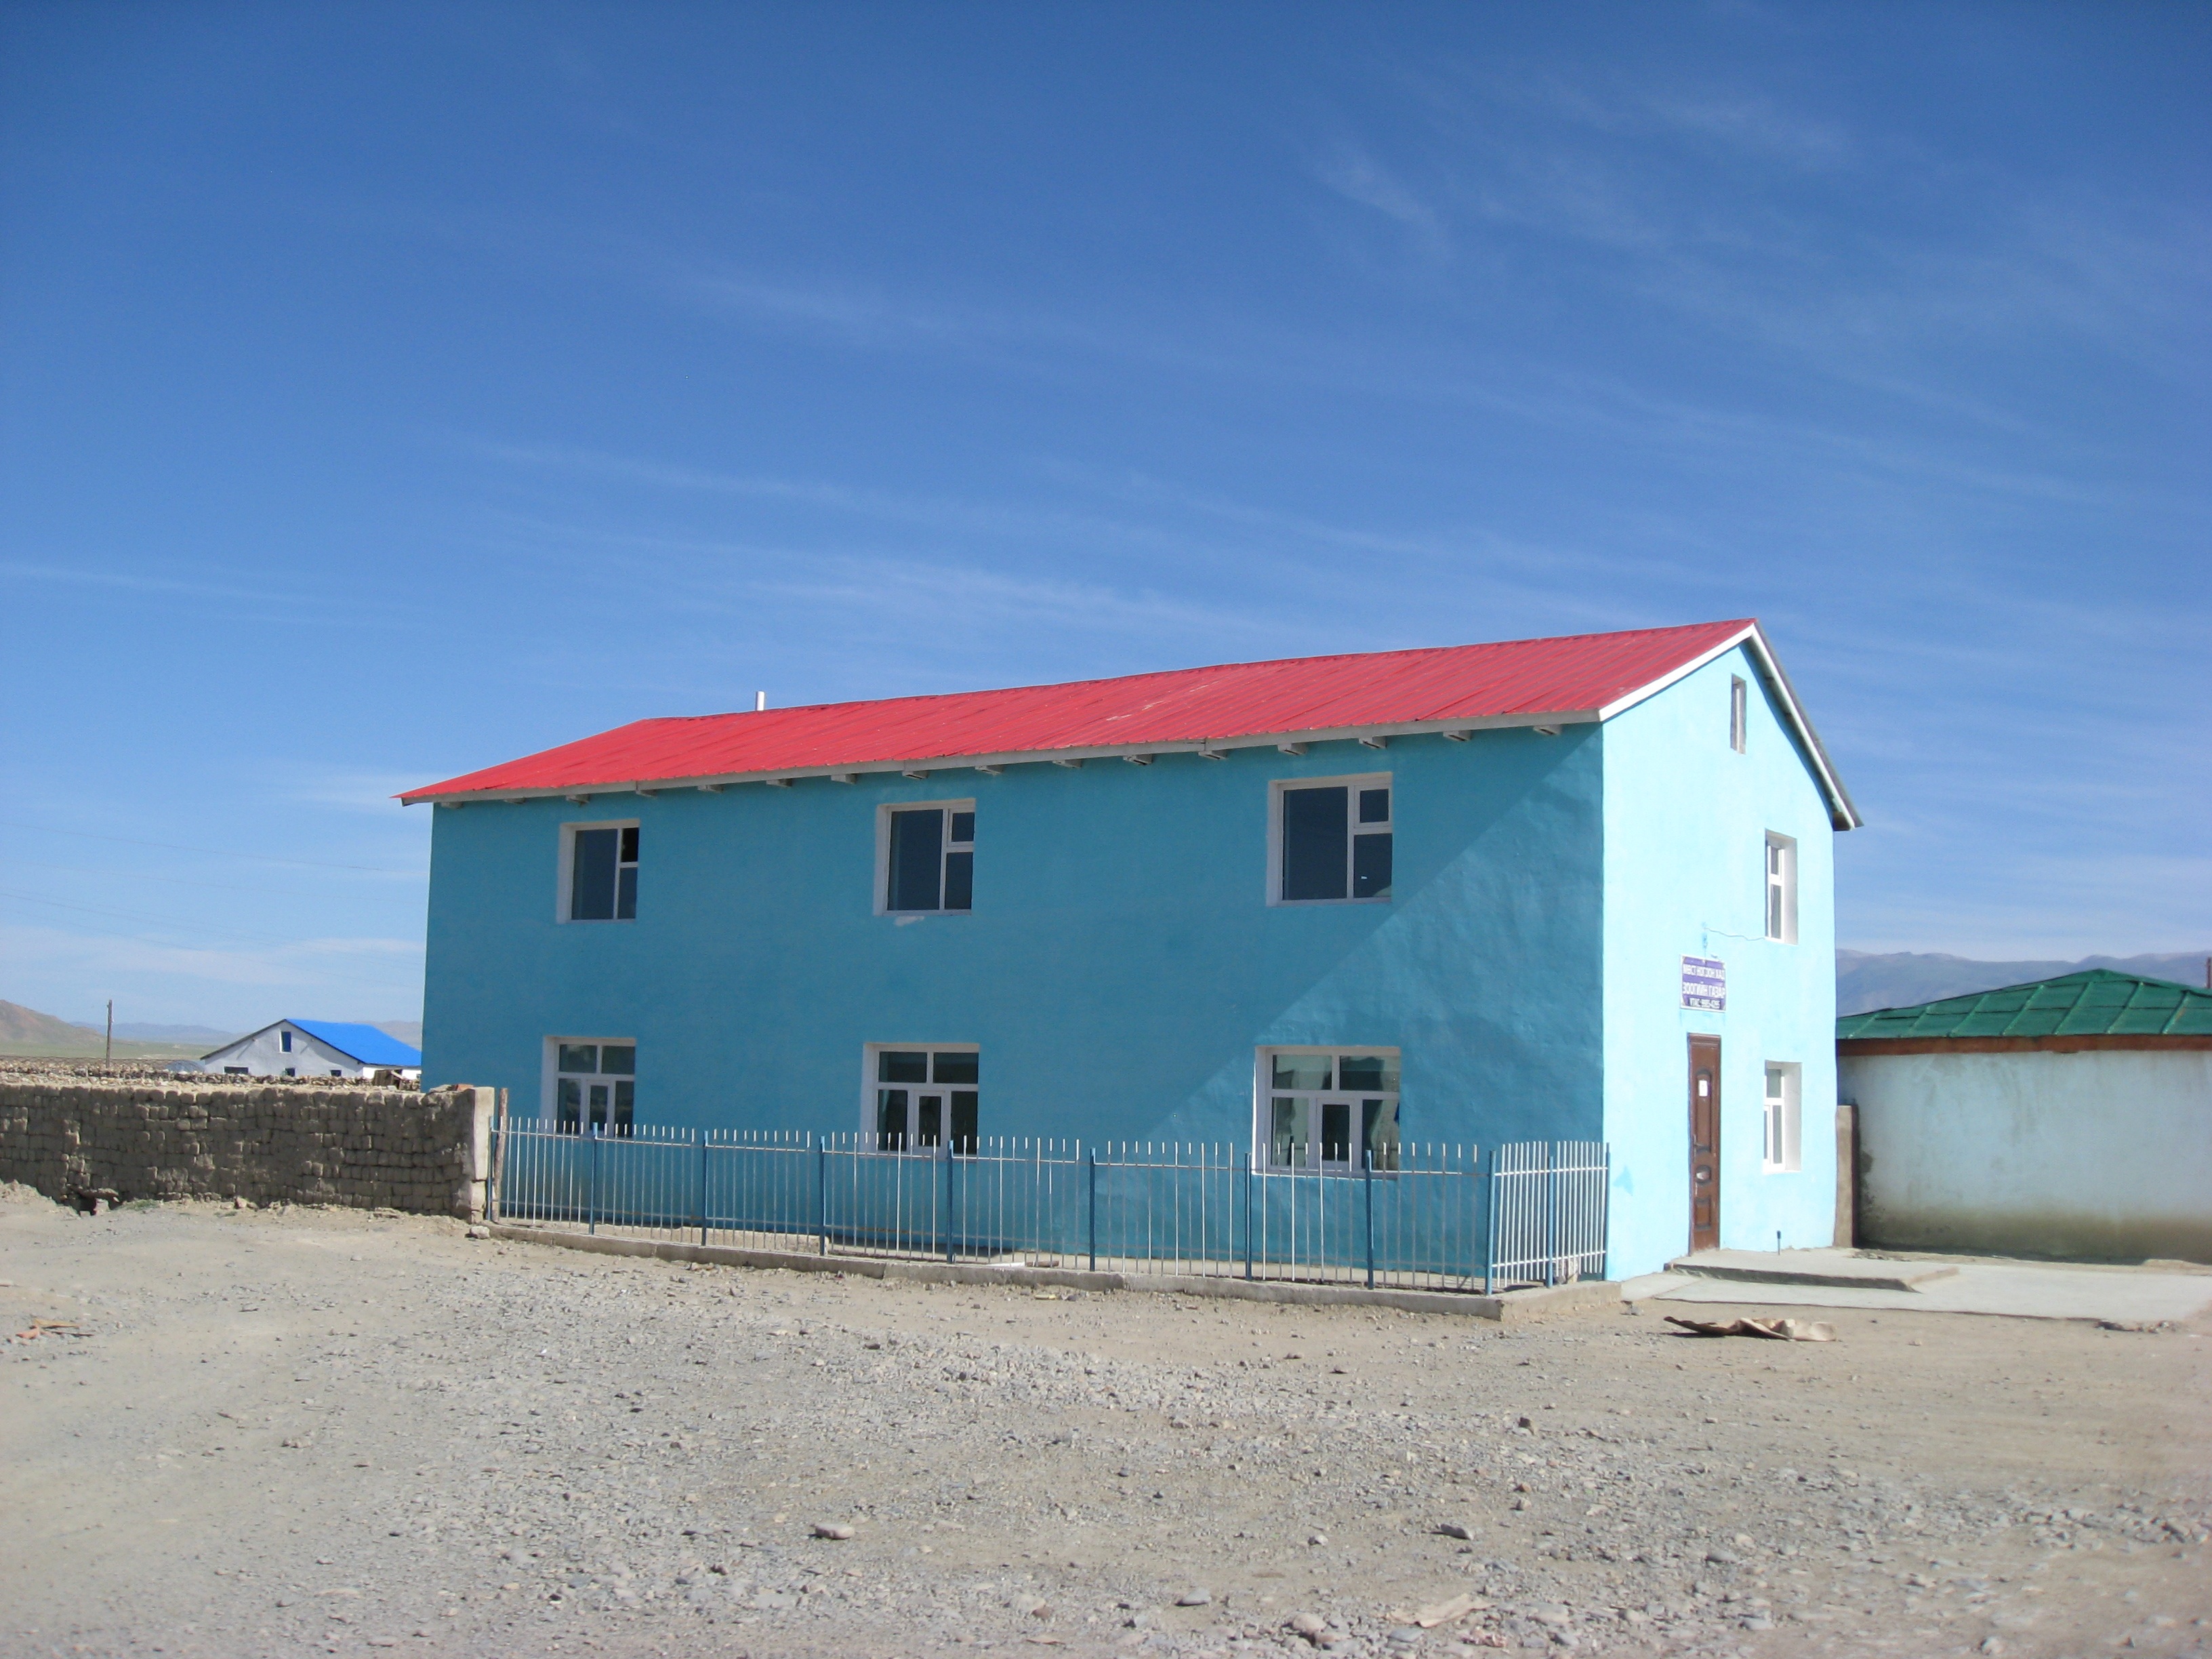
house, building, facade, property, painted, mongolia, steppe, rural area, altai, gobi